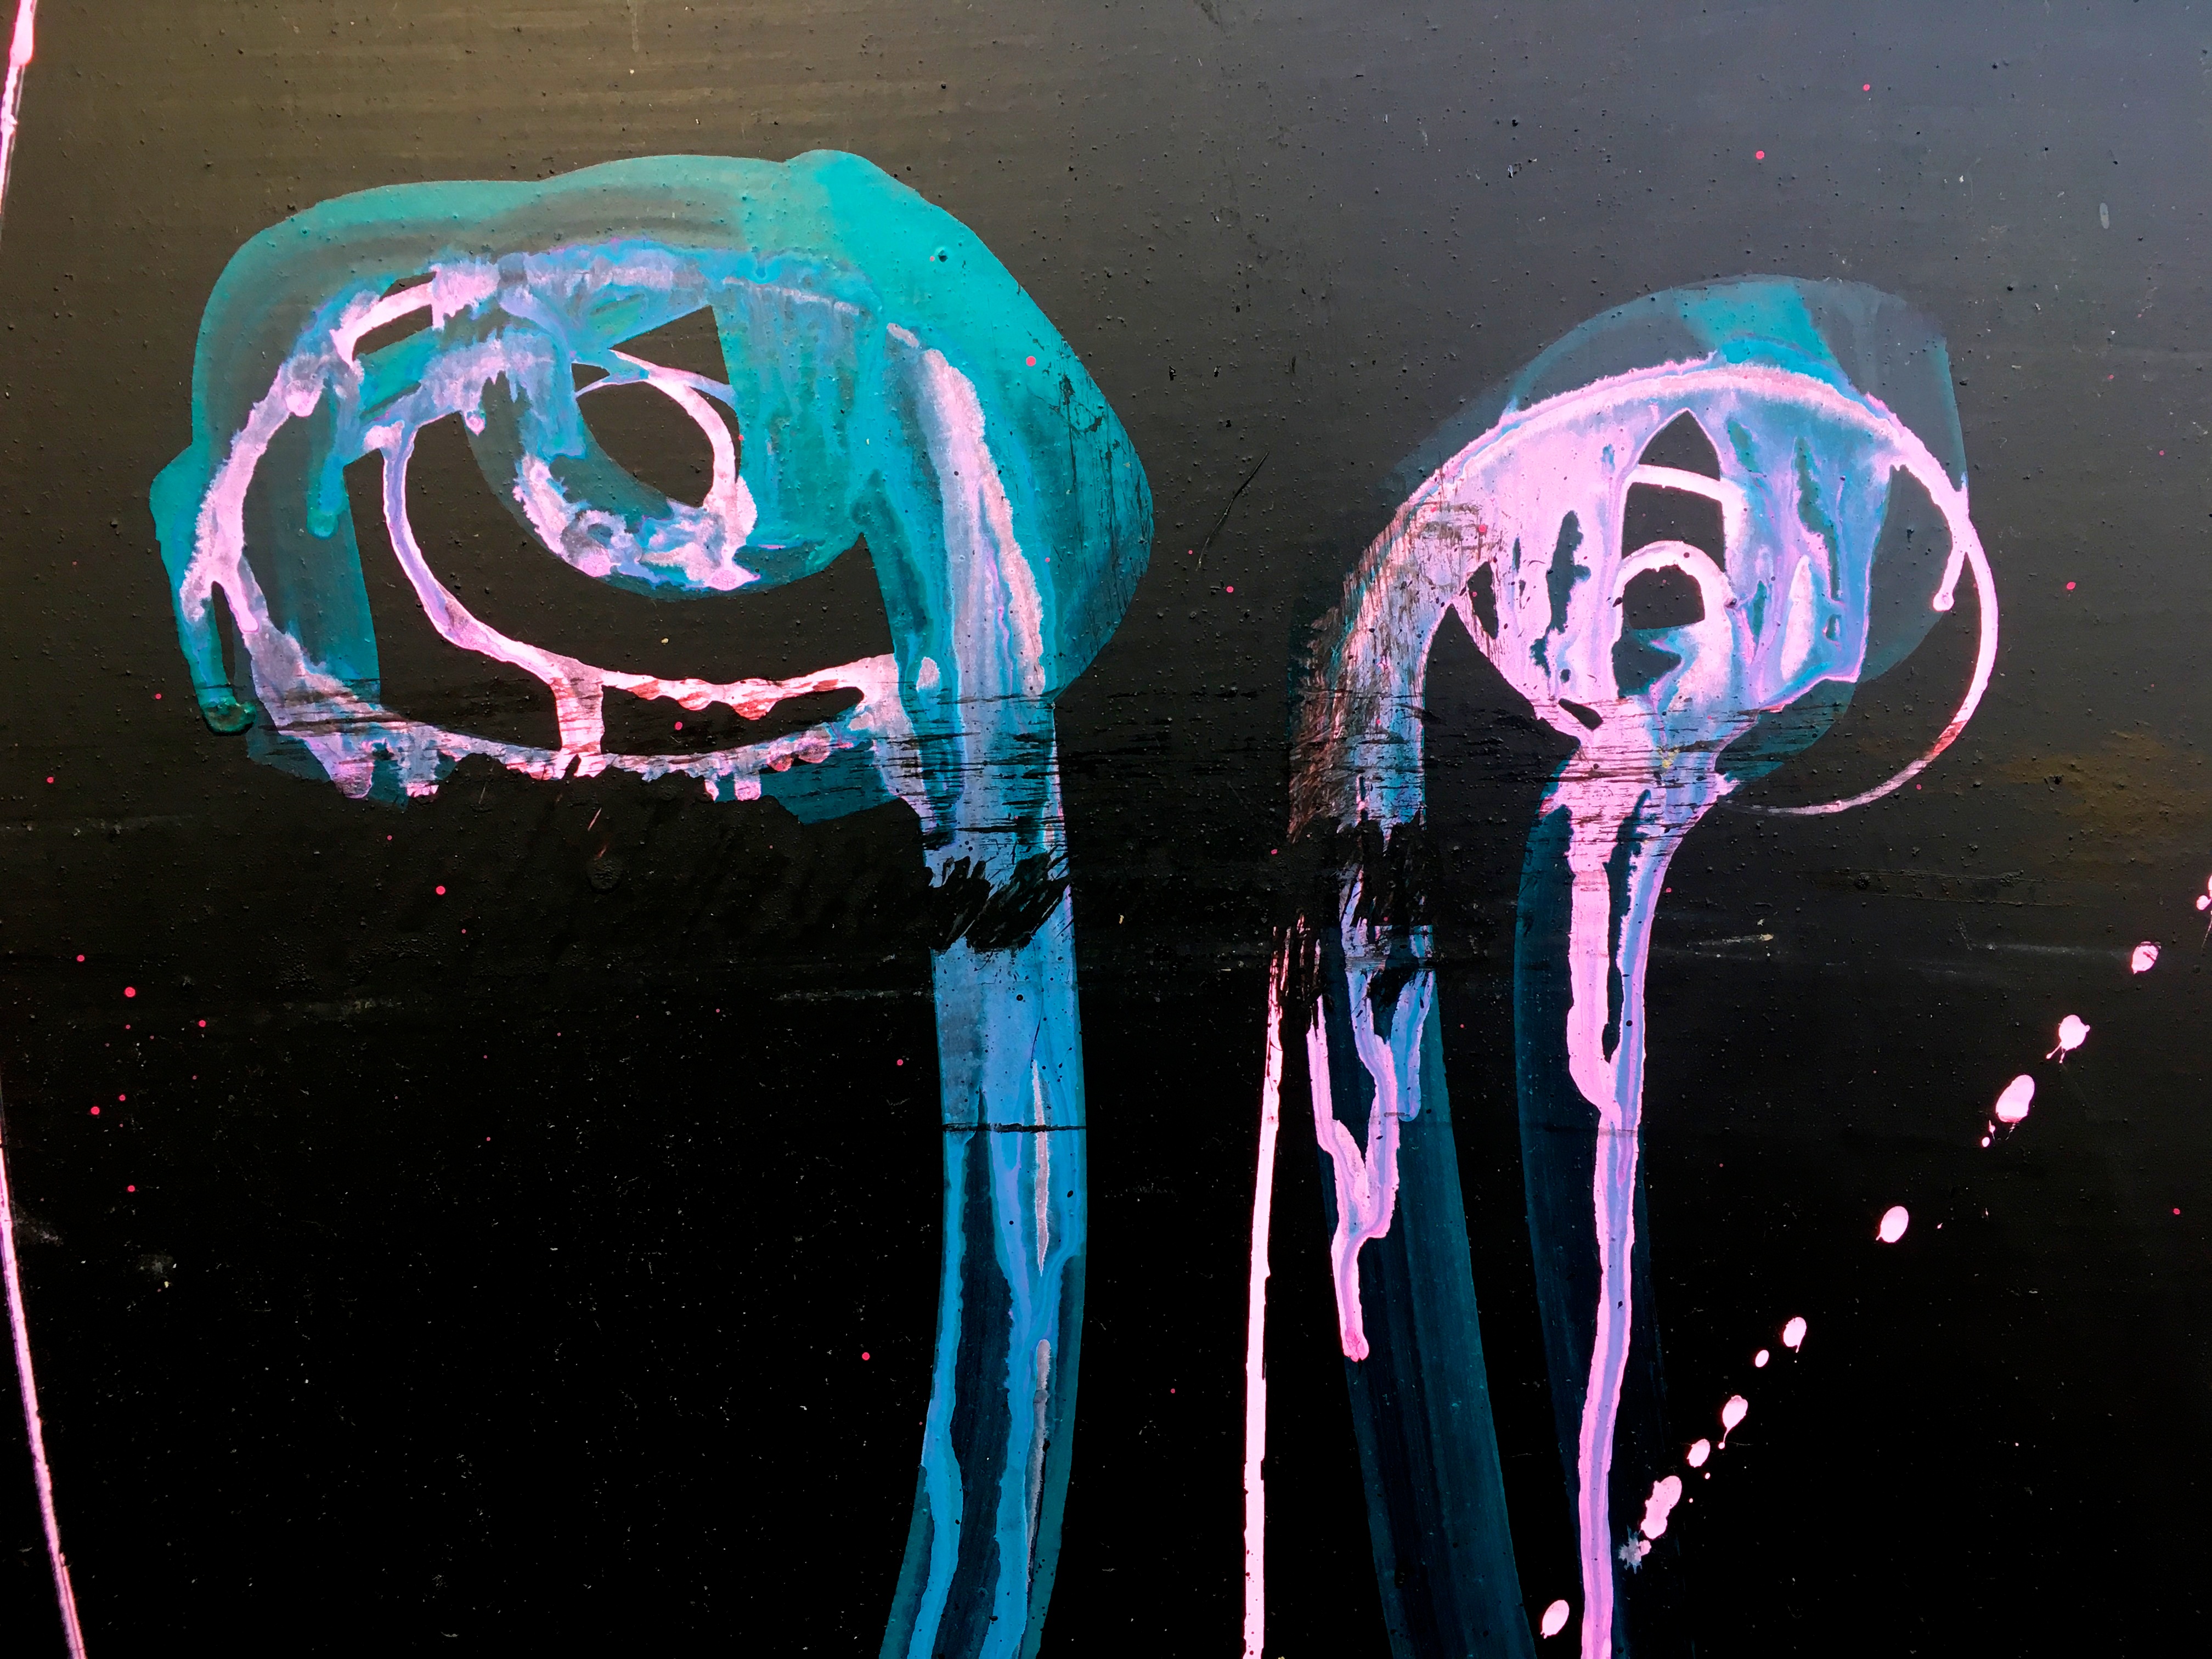
light, color, darkness, blue, neon